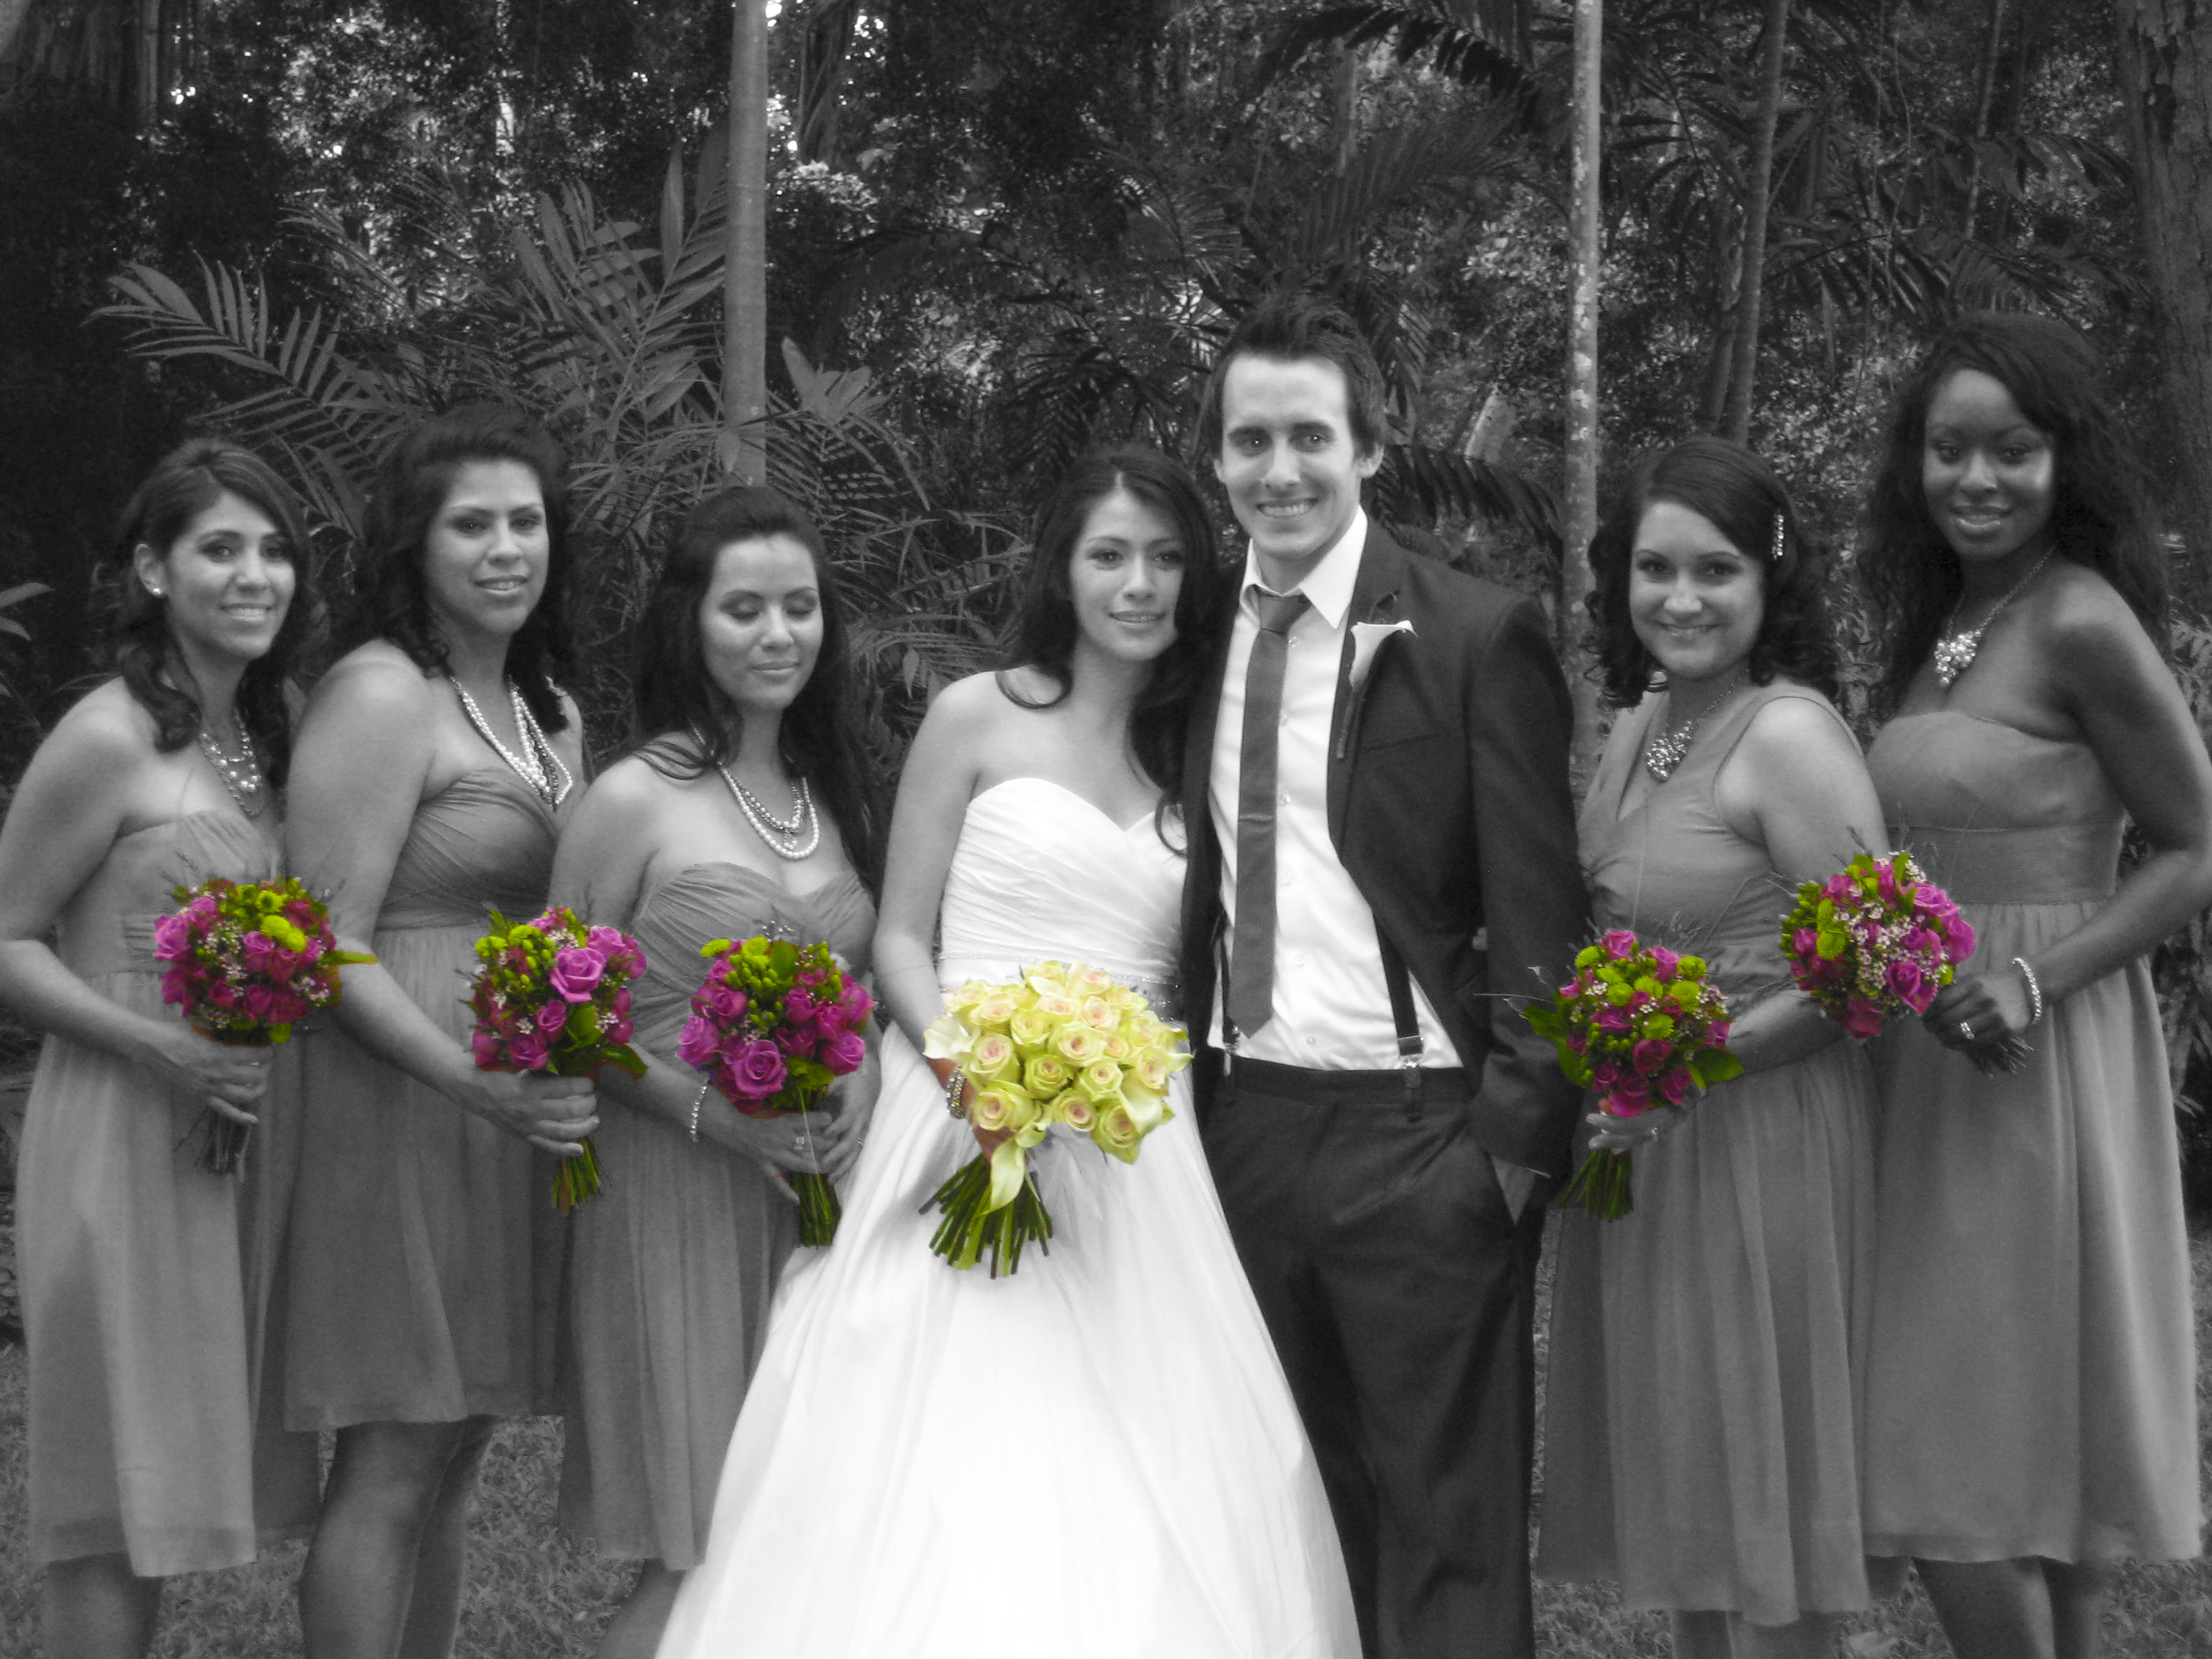
person, black and white, woman, flower, hawaii, monochrome, wedding, bride, groom, cake, ceremony, creativecommons, dress, photograph, photoshop, beauty, reception, gown, jehovah, bridesmaid, bridal clothing